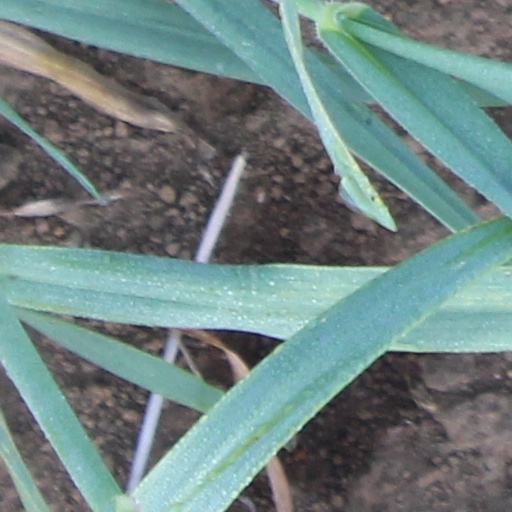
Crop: wheat